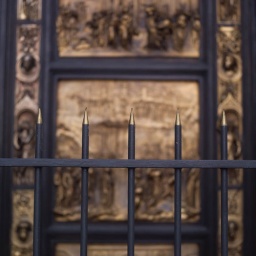
Spikes on fencing protecting carved church door in San Francisco